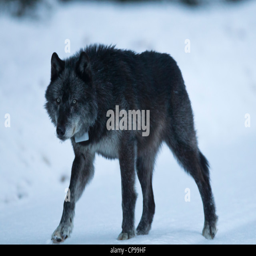
a gray wolf walks along a road